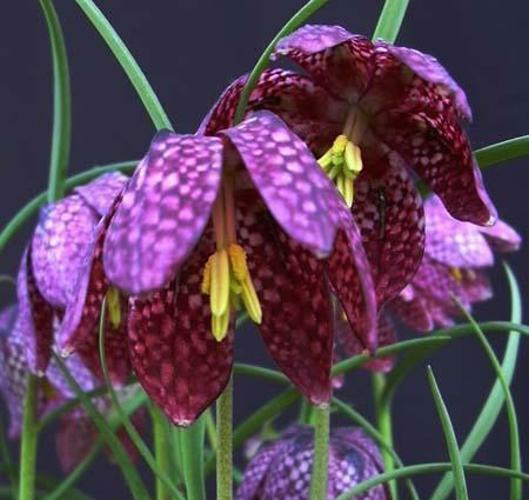
Flower: fritillary